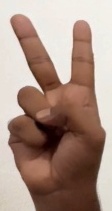
ASL sign: V